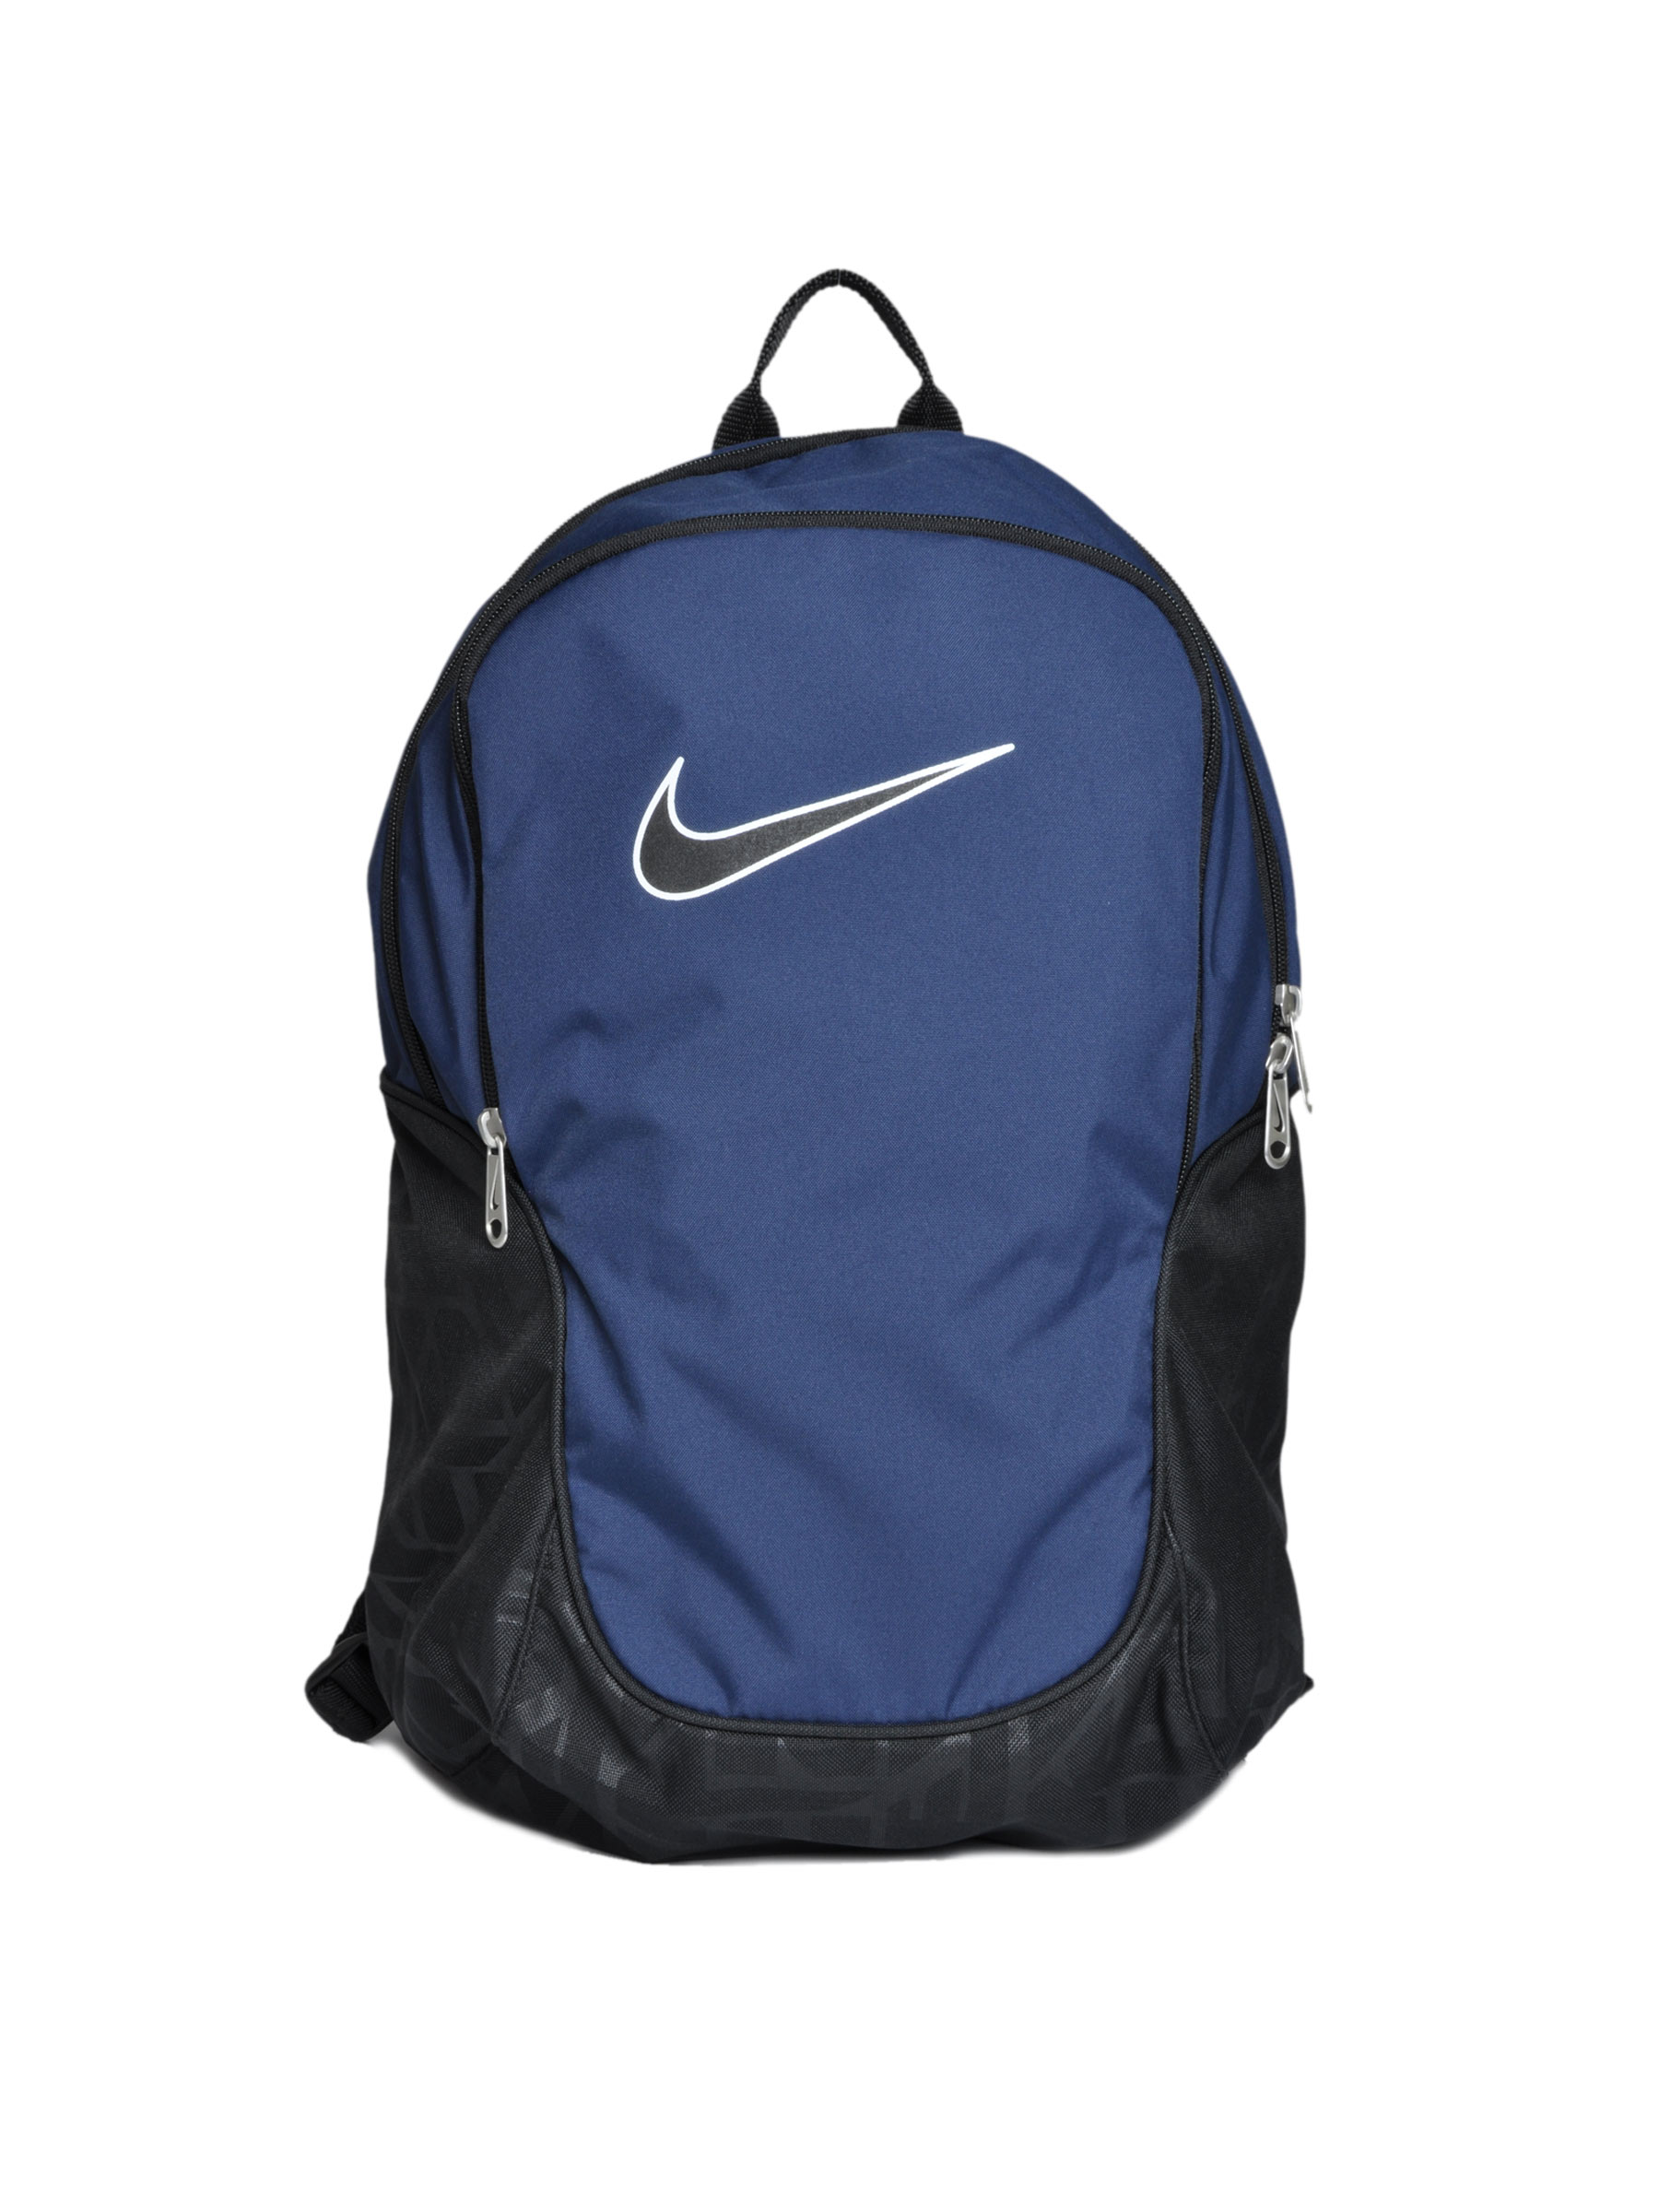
Nike Unisex Brasilia 5 Me Blue Backpacks
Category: Accessories / Bags / Backpacks
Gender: Unisex
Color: Blue
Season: Spring 2013
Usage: Casual